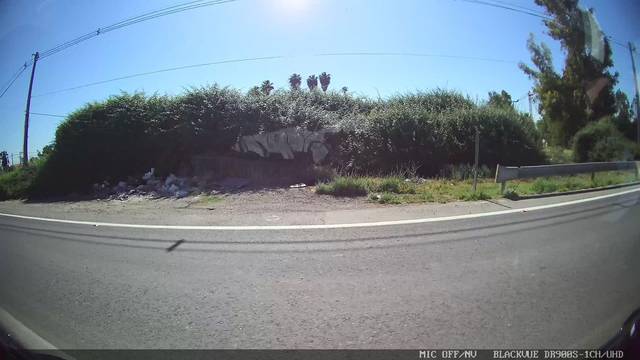
Region: Chile
Coordinates: -33.39, -70.783